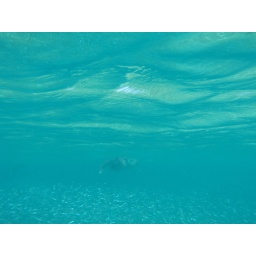
arashi underwater fish below sky above